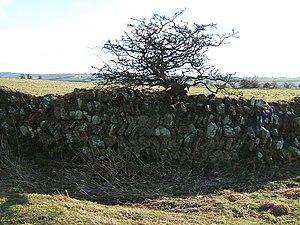
Longovicium était un fort auxiliaire sur Dere Street, dans la province romaine de Bretagne inférieure. Il est situé au sud-ouest de Lanchester grille de référence NZ159469 dans le comté anglais de Durham, à environ 8 miles (13 km) à l'ouest de la ville de Durham et de 5 miles (8 km) de Consett.
L’appareil en arête-de-poisson est un appareil architectural réalisé en disposant des briques ou des pierres plates inclinées à environ 45°, en changeant de sens à chaque strate successive, de manière à donner un aspect d'« arête de poisson ». Il est généralement confondu avec l’opus spicatum ; la différence réside dans le fait que dans l'appareil en arête-de-poisson, les pierres ou les briques sont dressées sans emboîtement avec les autres rangs, ceux-ci étant séparés par un lit de mortier horizontal rectiligne, et non en zigzag comme l'opus spicatum.